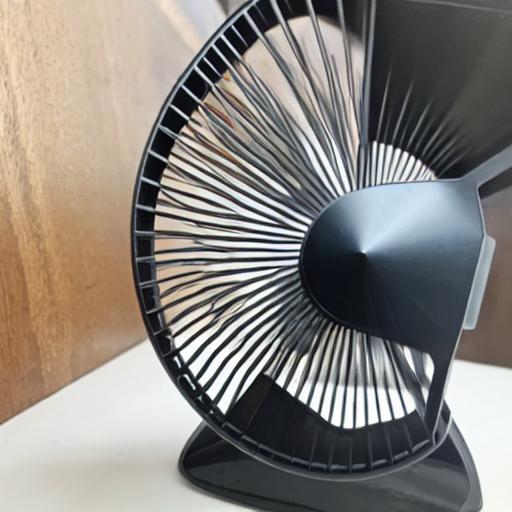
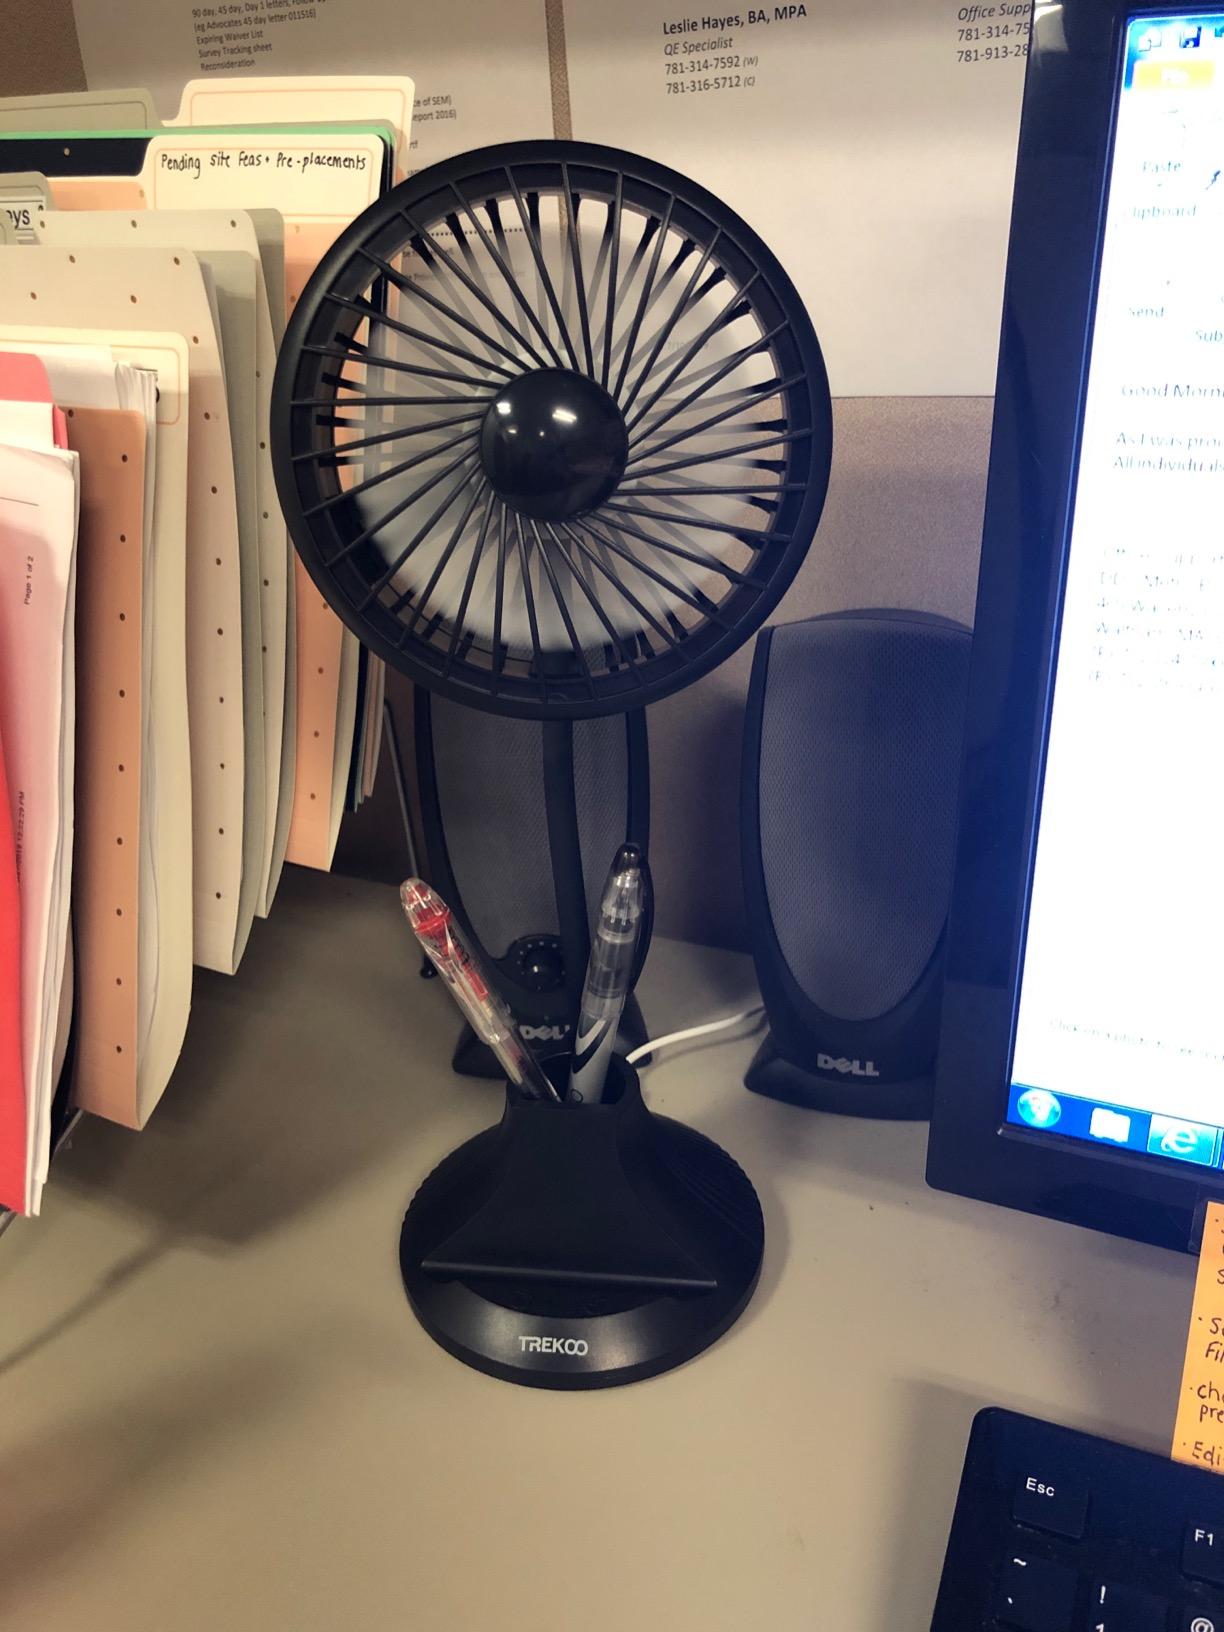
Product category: fan
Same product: no